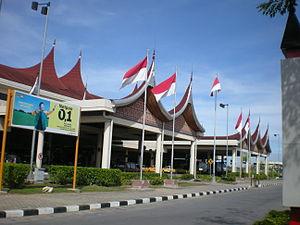
L'aéroport international Minangkabau est l'aéroport de Padang, capitale de la province indonésienne de Sumatra occidental. Il est situé à 23 km au nord-ouest de la ville.